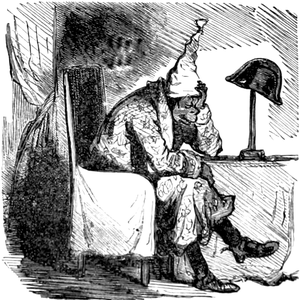
L’ambassadeur ayant persisté à se faire payer sa petite note, Soulouque entre dans son cabinet pour réfléchir aux moyens de se procurer de l’argent, mais il se procure seulement une violente migraine.
Faustin Soulouque est un homme militaire et dirigeant haïtien, qui participa à la guerre d'indépendance haïtienne et à l'expédition de Saint-Domingue, en tant qu'officier puis en tant que commandant, et qui fut empereur d'Haïti sous le nom de Faustin Iᵉʳ.